Railway platform

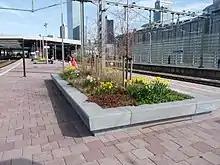
Platform at Rotterdam Centraal station, Netherlands

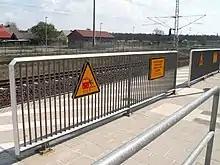
Platform barriers on the Berlin-Hamburg high speed line

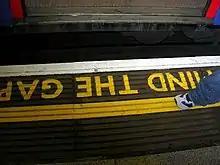
A common marking at curved platforms on the London Underground.

A railway platform is an area in a train station alongside a railway track providing convenient access to trains. Almost all stations have some form of platform, with larger stations having multiple platforms.